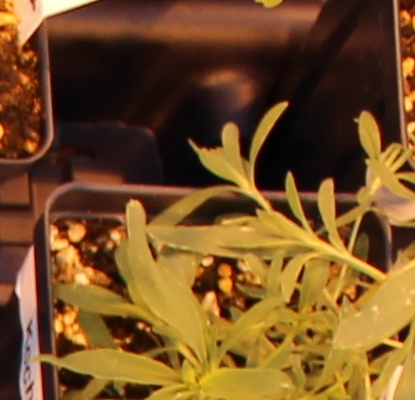
Label: Kochia